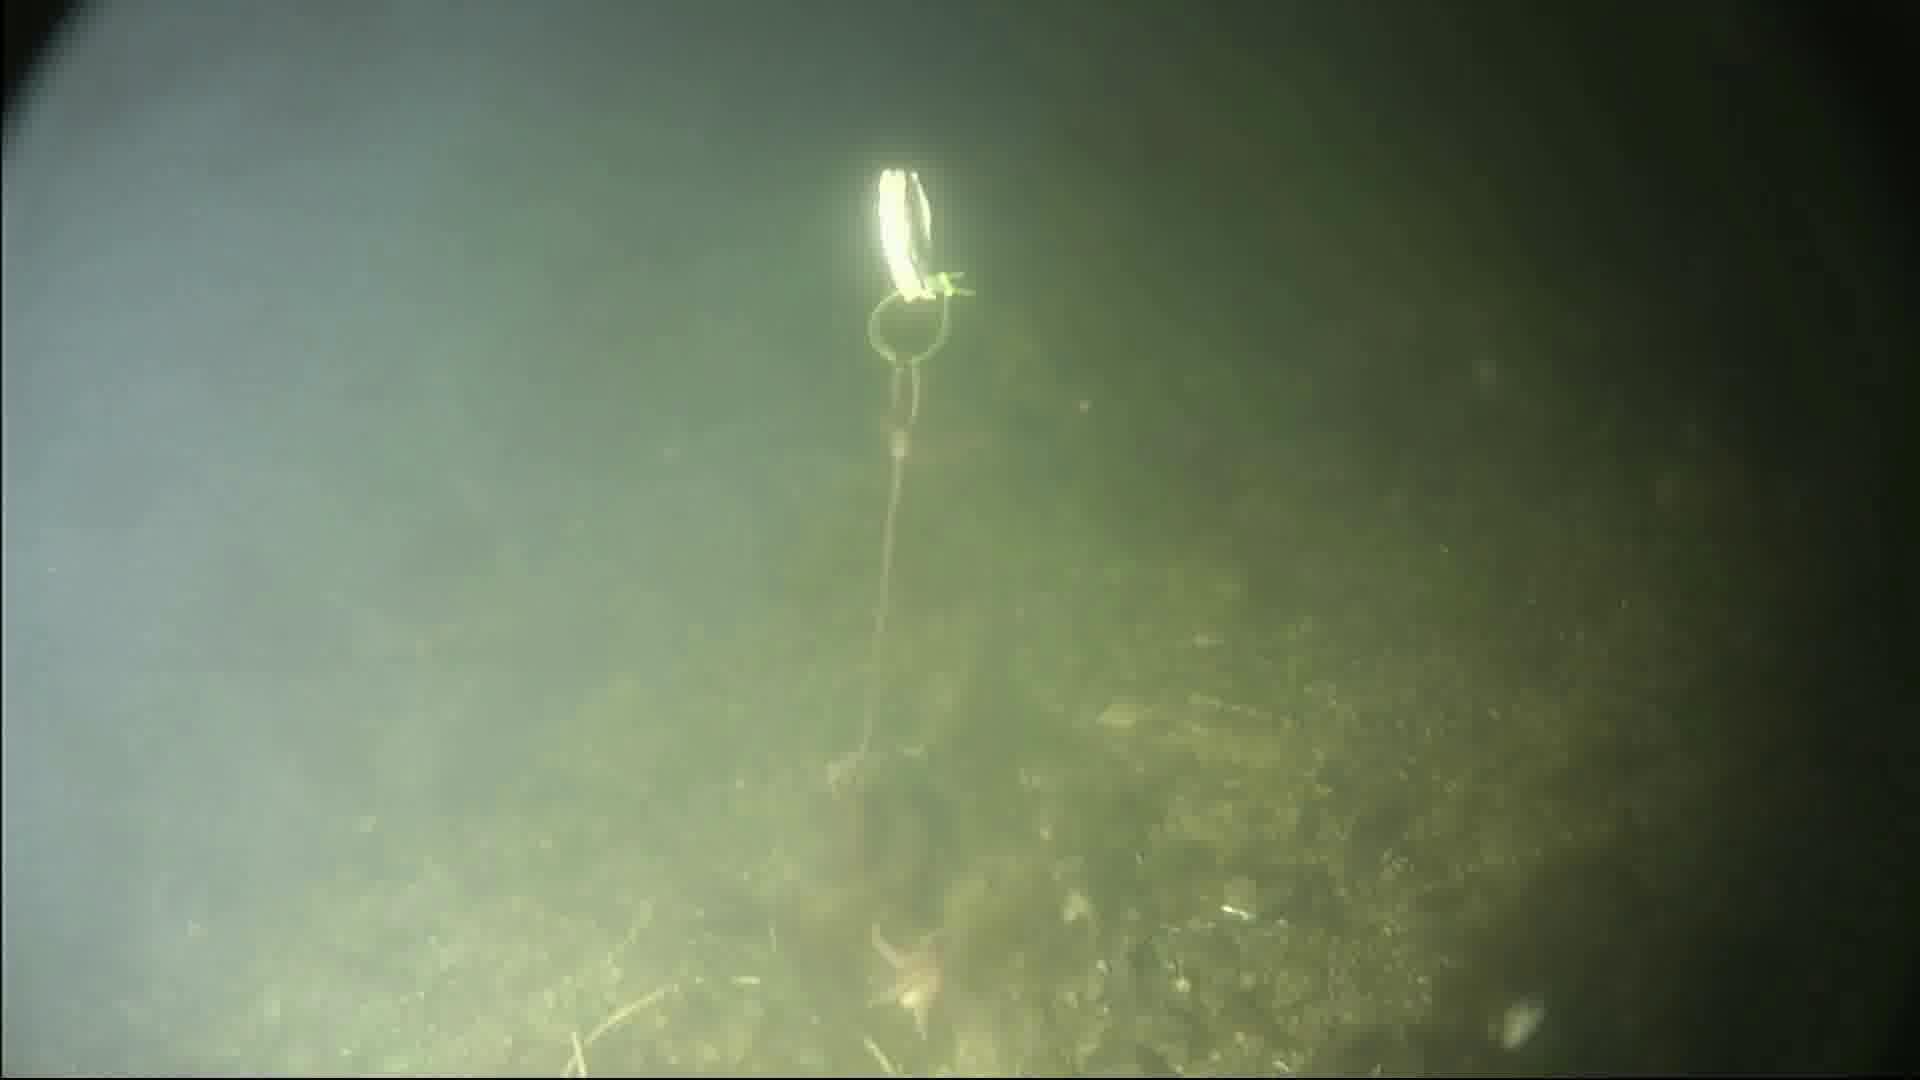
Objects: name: starfish